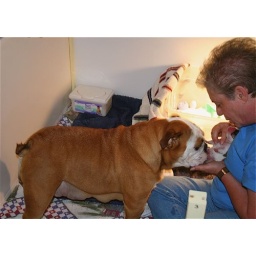
At home in whelping box with Jerry holding for Rose to potty a baby